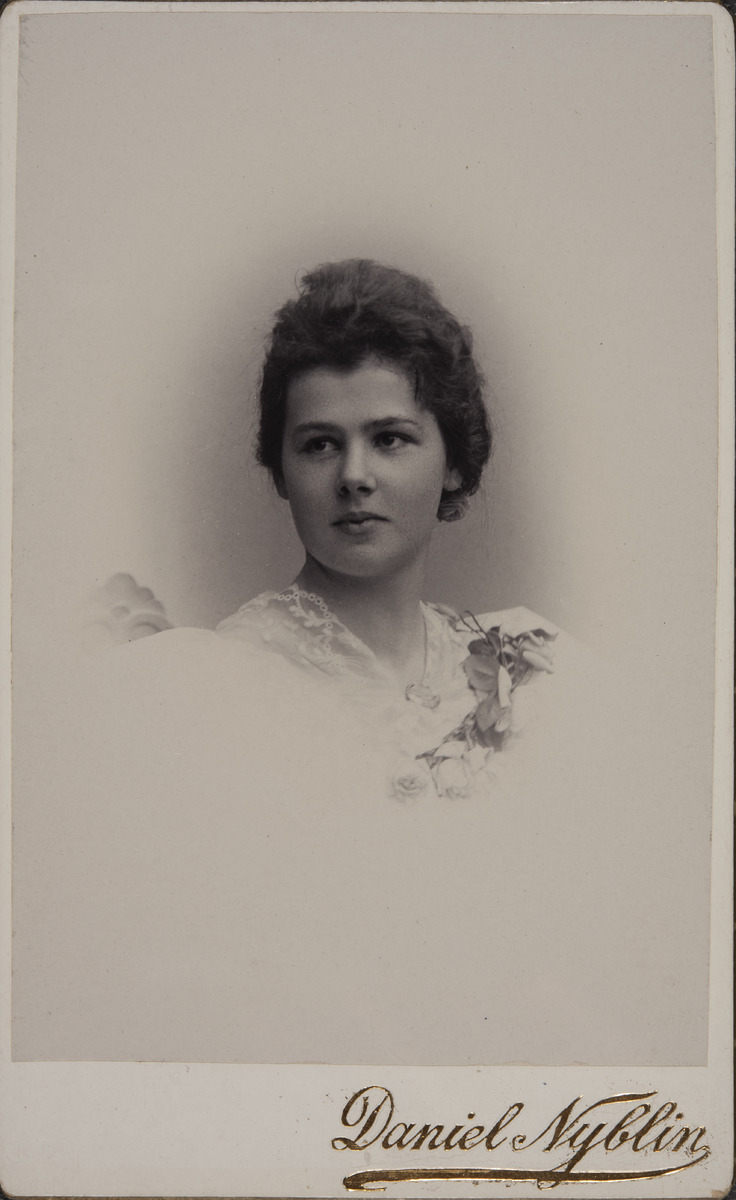
Aino Kallas (os
sisällön kuvaus: Aino Kallas (os. Krohn). 1878 - 1956. Kirjailija. mustavalkoinen
Kuvaaja: Nyblin, Daniel, valokuvaaja
Ajankohta: kuvausaika 1900 n.
Aiheet: Kallas, Aino, runoilijat, arvostelijat, henkilöt, merkkihenkilöt, taiteilijat, kirjailijat